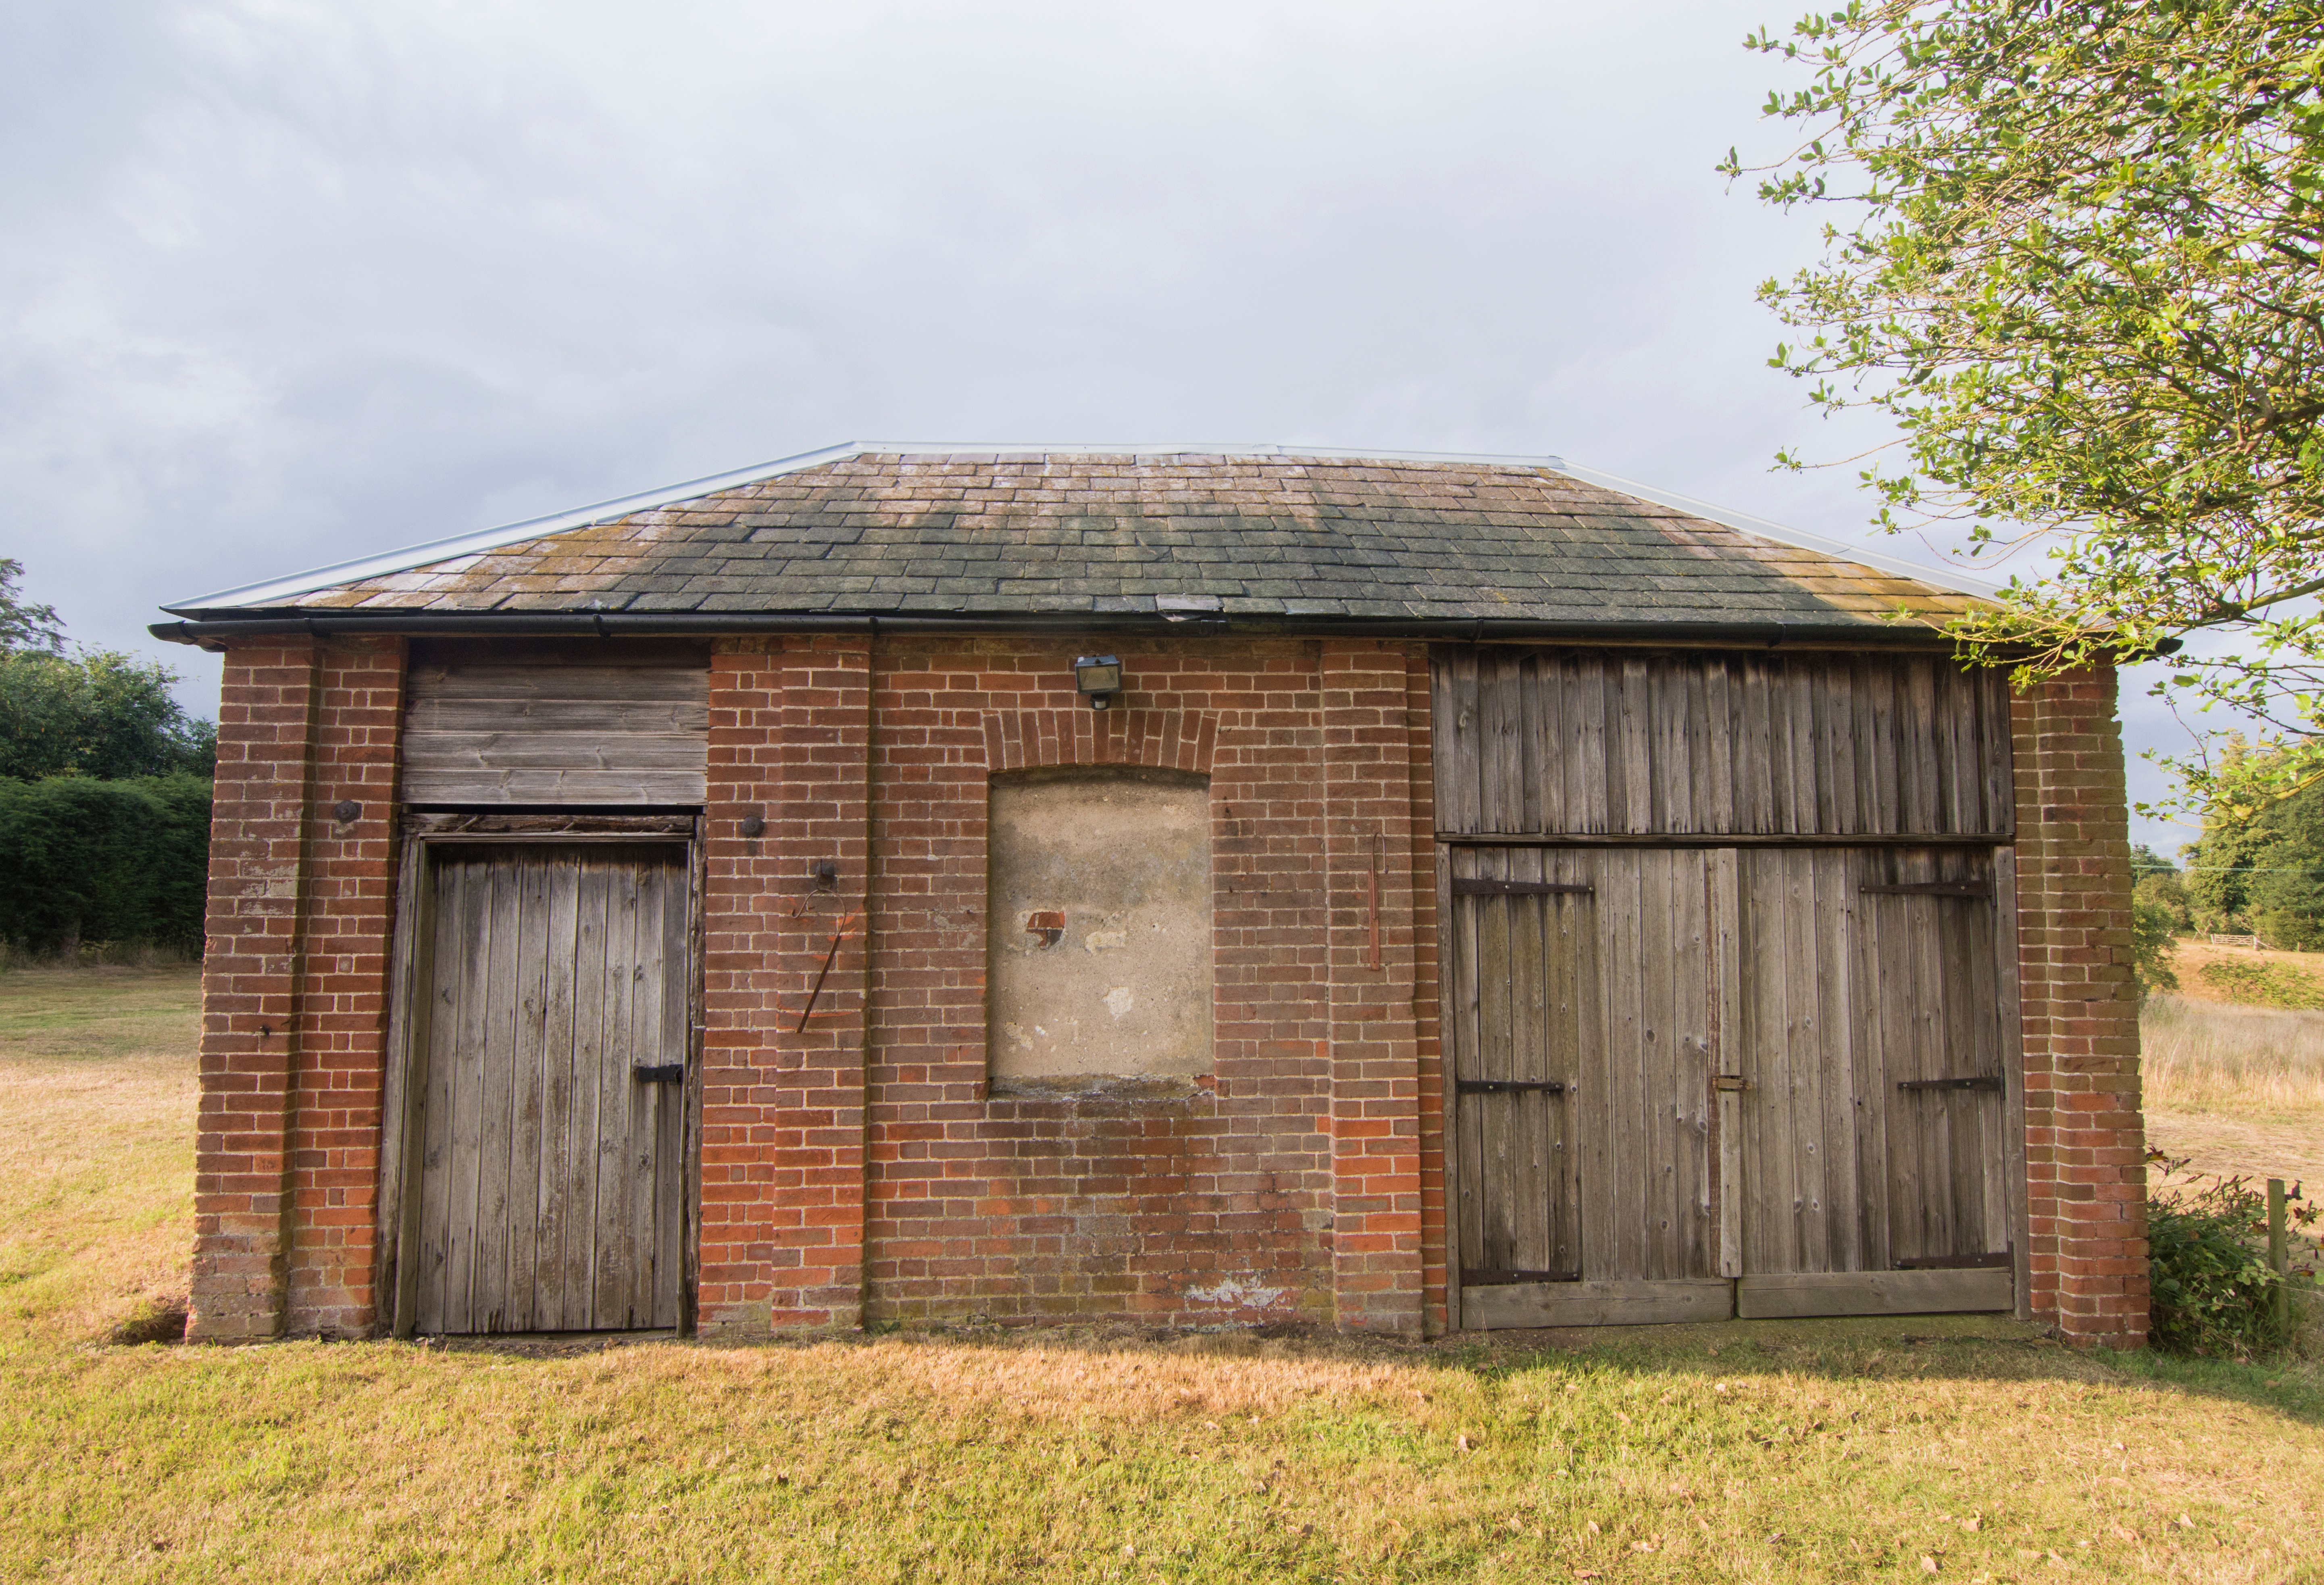
building, barn, home, shed, hut, shack, cottage, property, log cabin, real estate, rural area, outdoor structure, garden buildings